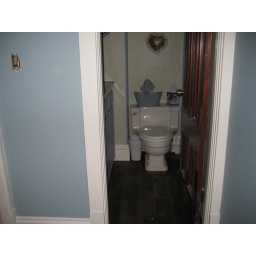
new flooring in blue bath